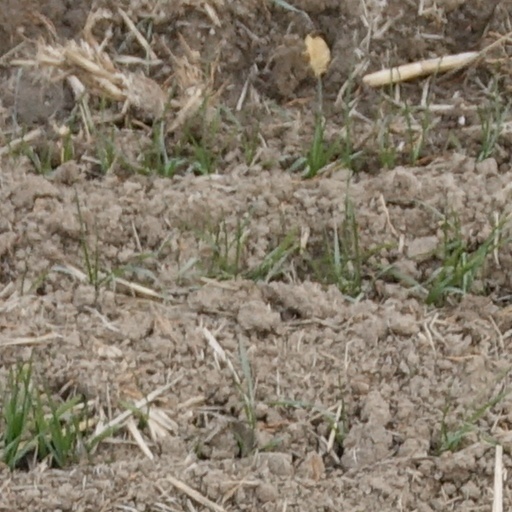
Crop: wheat